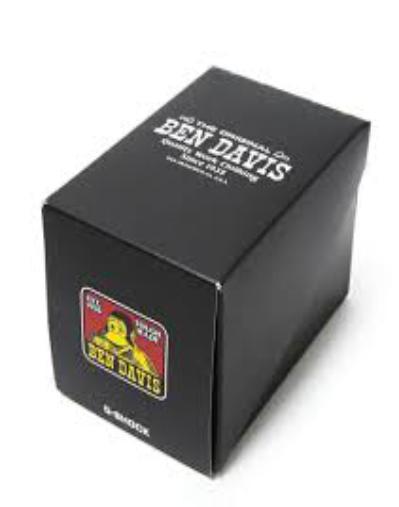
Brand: Ben Davis
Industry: Clothes